Instituto Superior Técnico

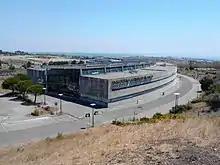
Taguspark campus in Porto Salvo

IST inaugurated a second campus in the Taguspark, a science and technology park in Porto Salvo, in the Oeiras municipality, in 2000. The campus consists of a main building, a sports field and a hall of residence.